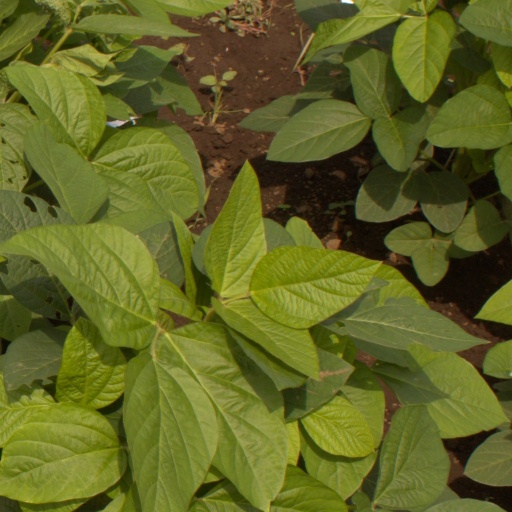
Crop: soybean